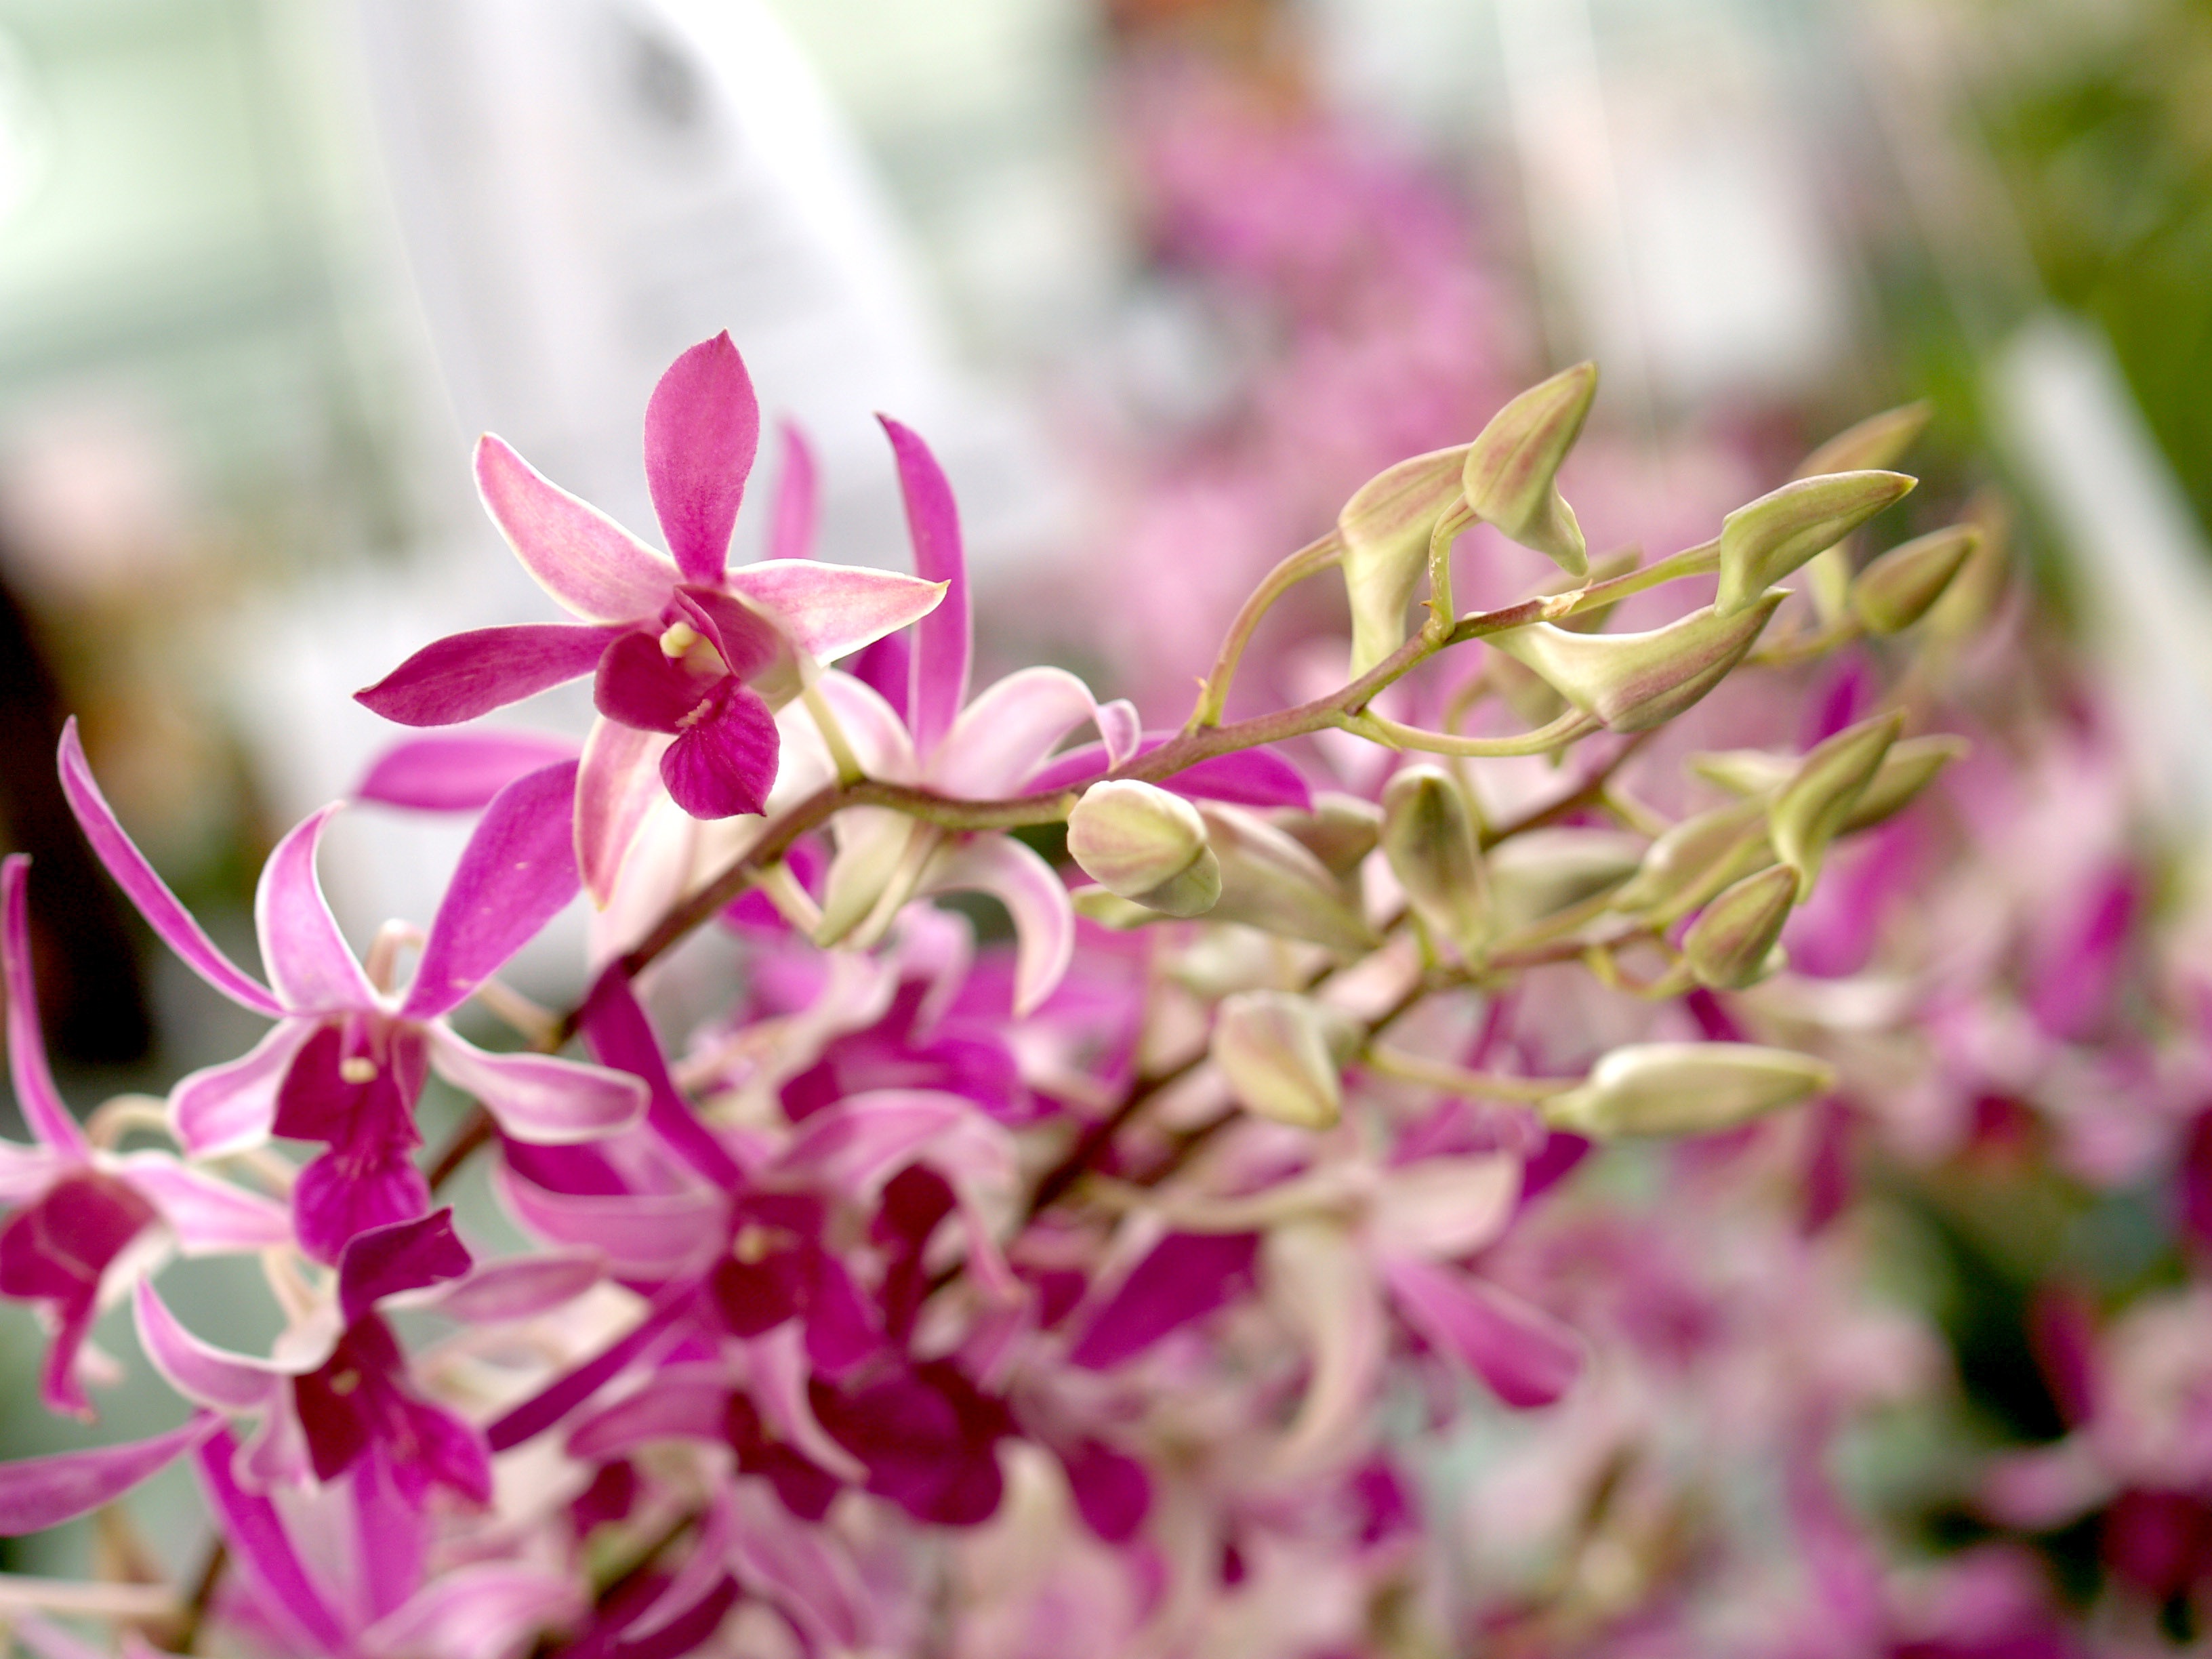
nature, branch, blossom, growth, plant, flower, purple, petal, bloom, summer, floral, daisy, foliage, bouquet, decoration, spring, tropical, lush, color, natural, clean, botany, pink, flora, botanical, orchid, wildflower, luxury, ornate, decorative, violet, blowing, bright, head, beautiful, lilac, conservation, event, exotic, bud, oriental, elegance, individual, carpel, macro photography, flowering plant, phalanxes, dendrobium, land plant